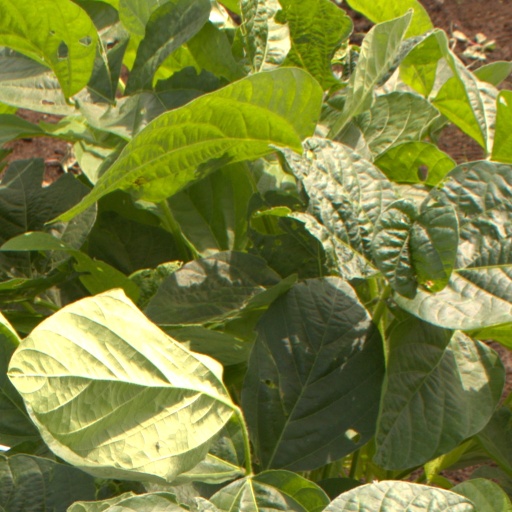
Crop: soybean